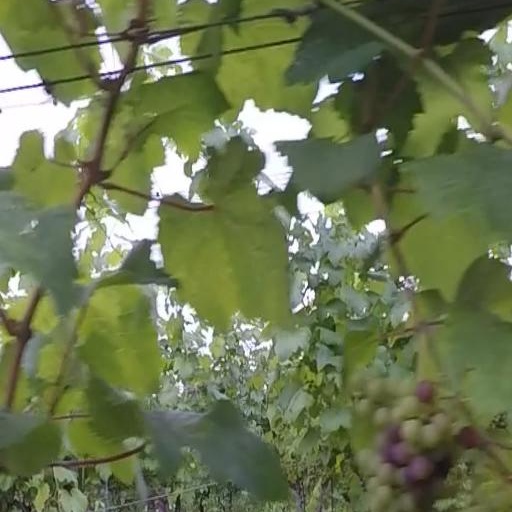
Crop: grape